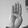
ASL letter: B